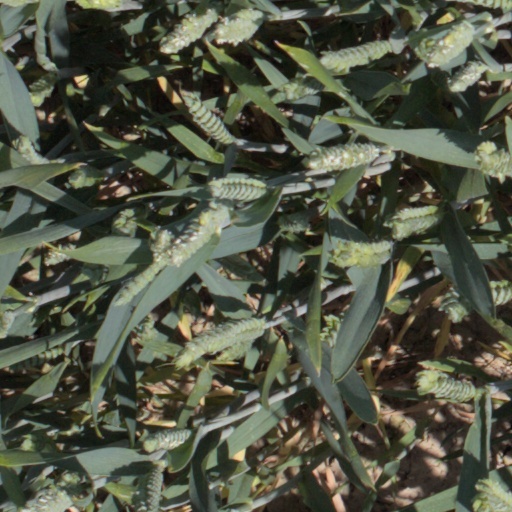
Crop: wheat